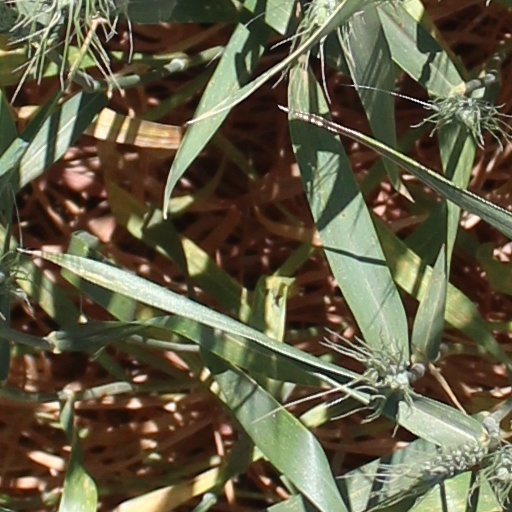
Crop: wheat